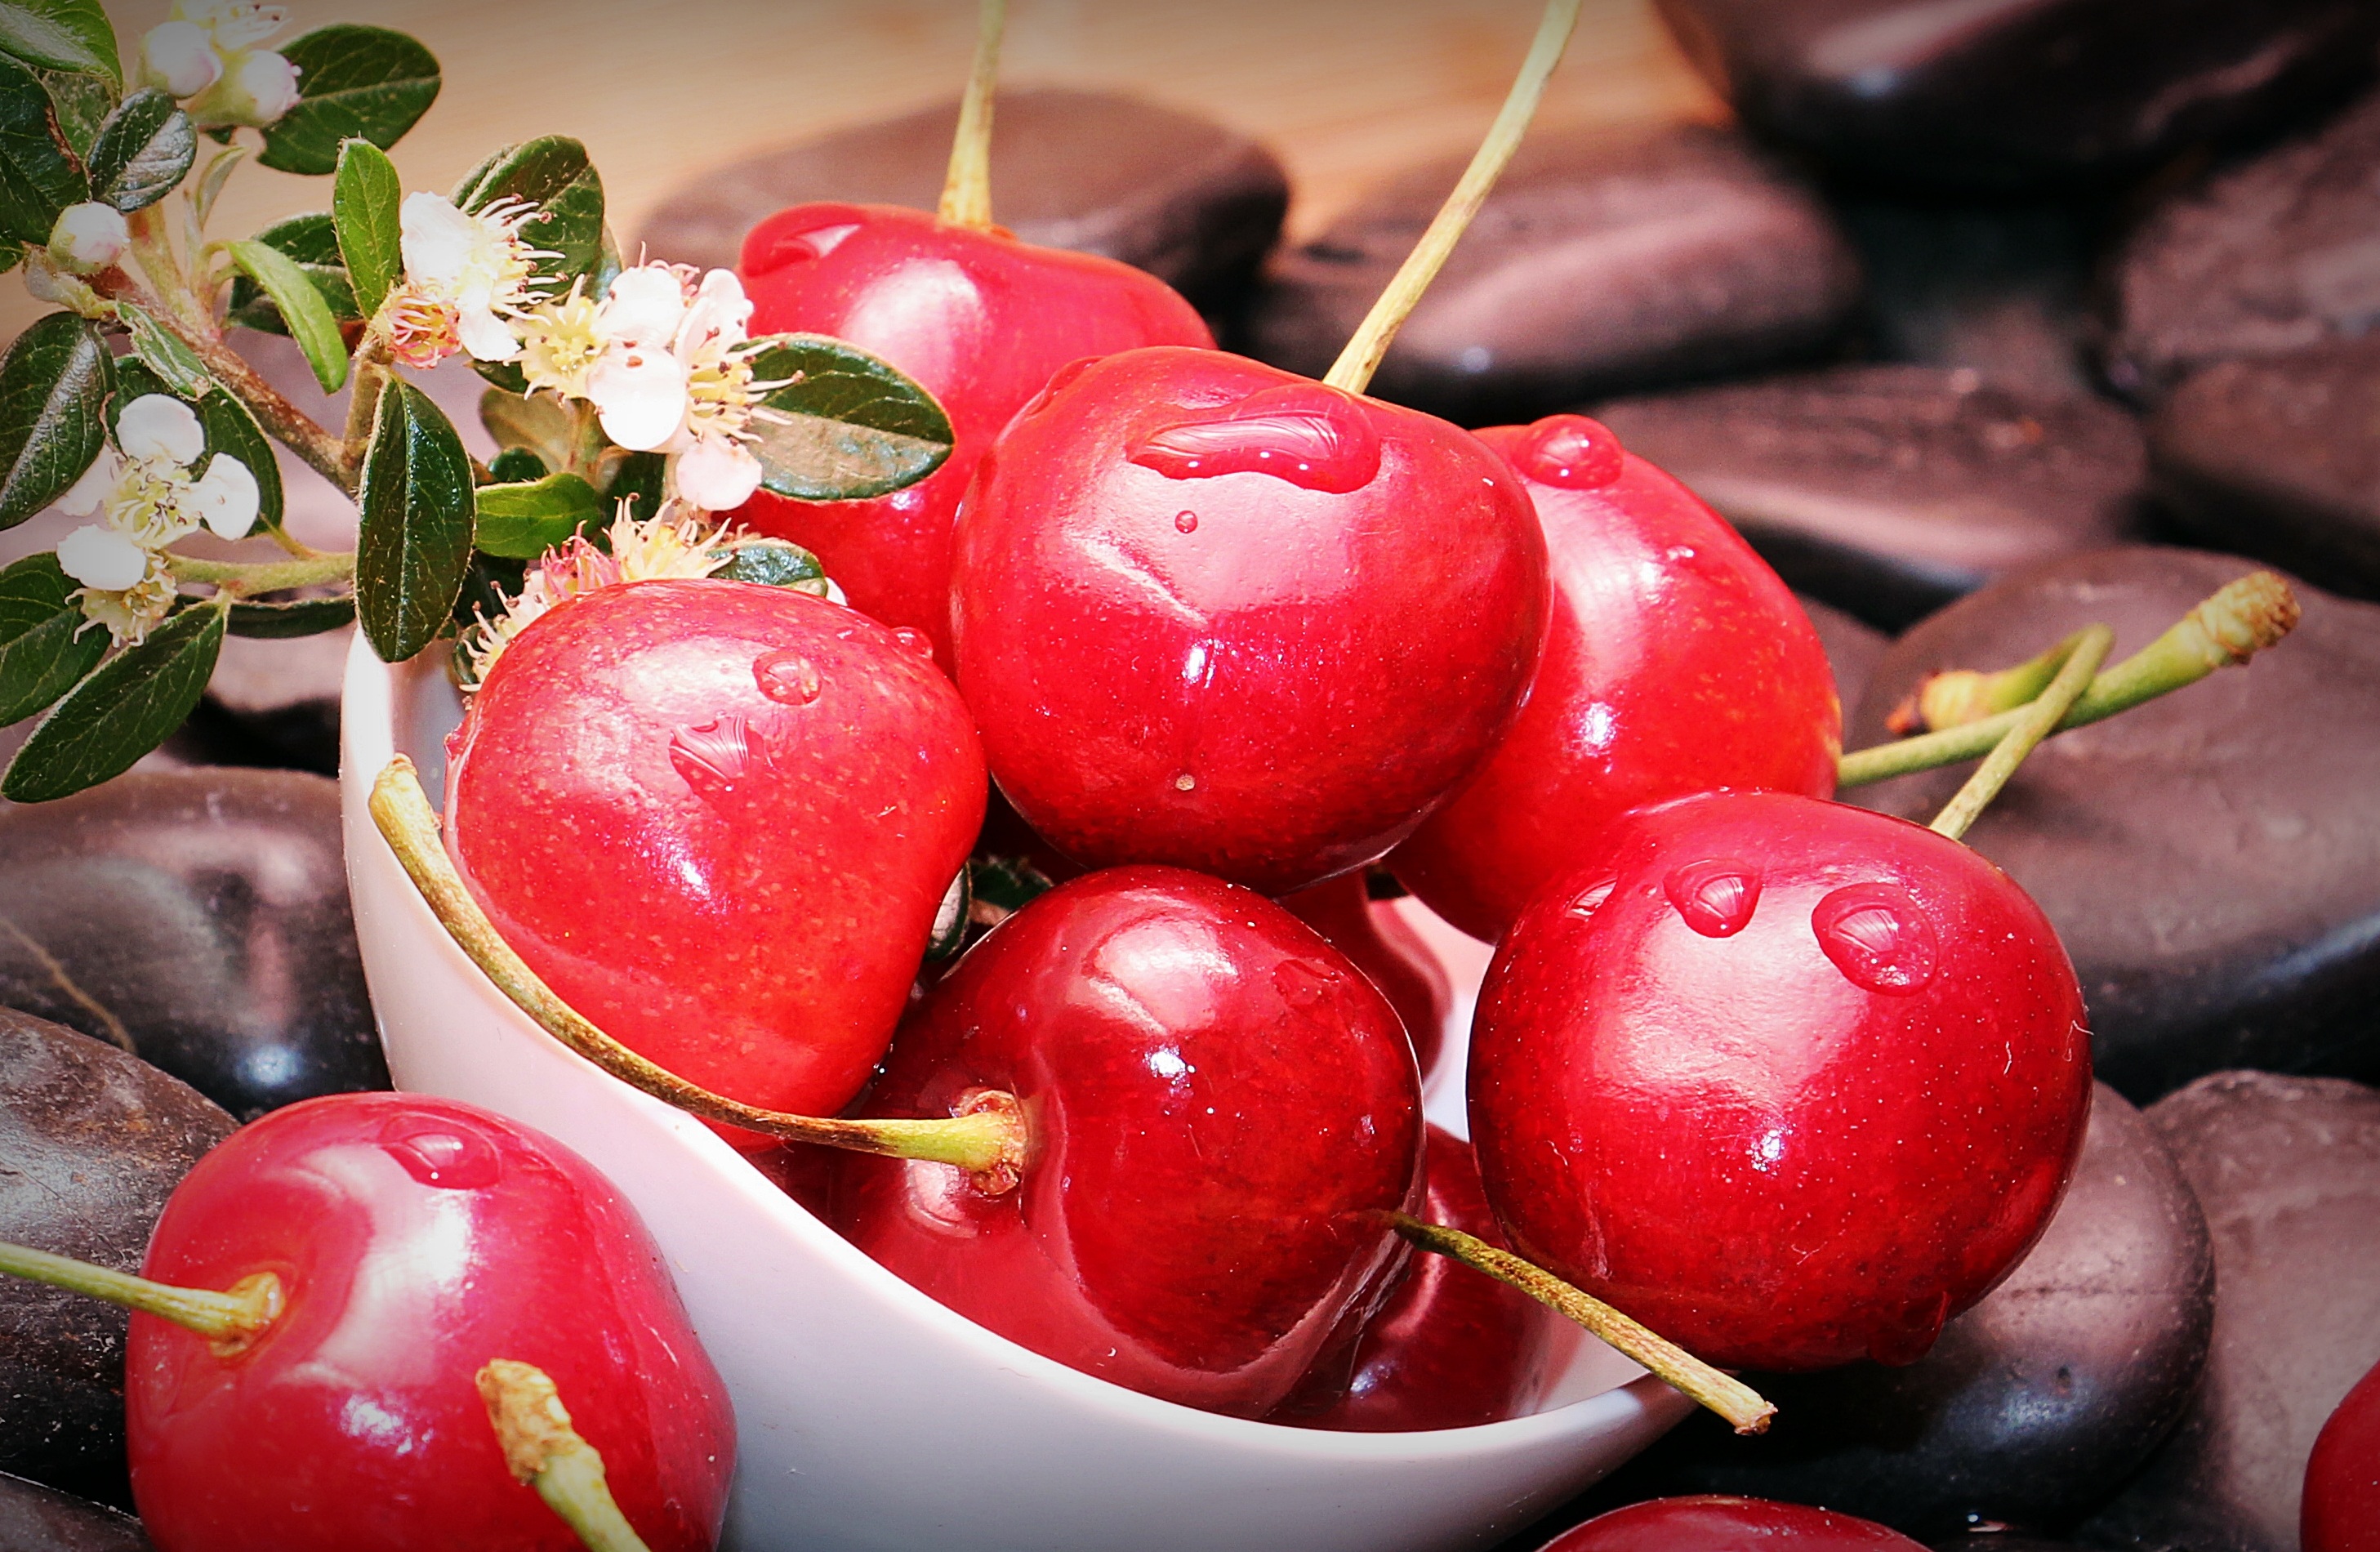
apple, plant, fruit, sweet, flower, food, red, produce, eat, delicious, nutrition, tasty, fruits, vitamins, frisch, benefit from, cherry, cherries, bio, flowering plant, rose family, fruity, red cherries, land plant